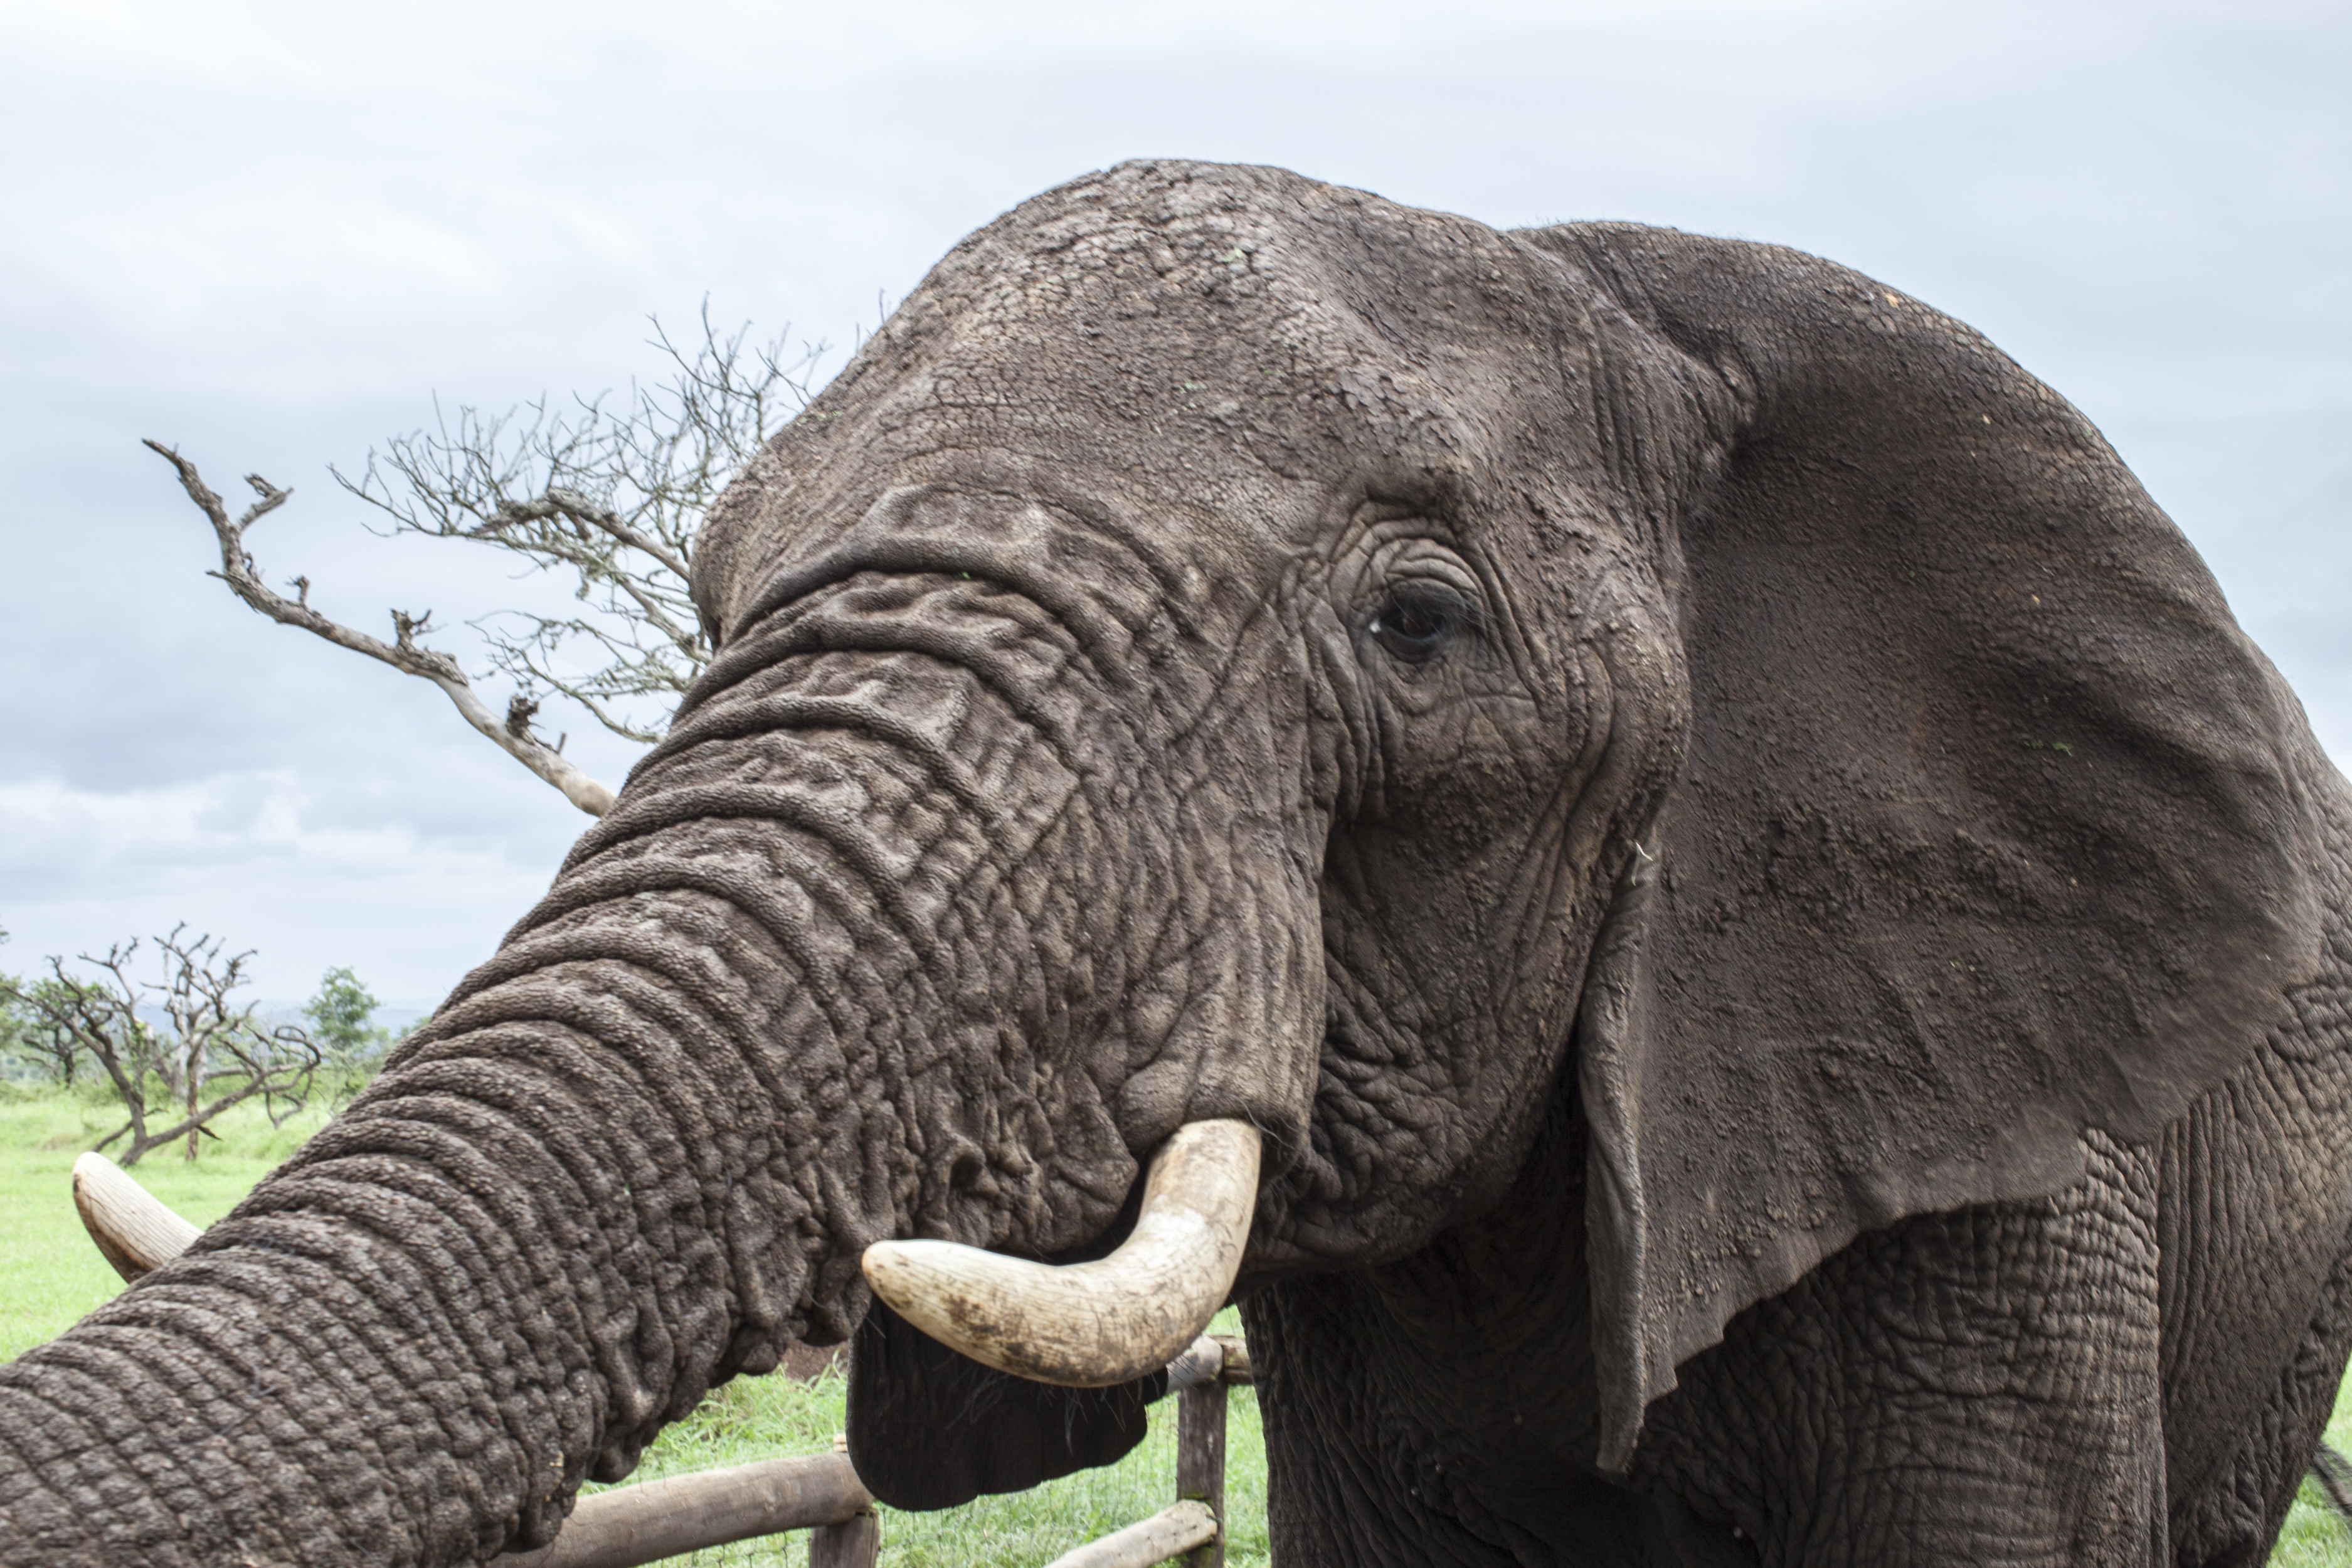
landscape, nature, wilderness, animal, travel, wildlife, wild, africa, park, mammal, fauna, elephant, tusk, outdoors, national, large, safari, indian elephant, african elephant, elephants and mammoths